Kampfgeschwader 76

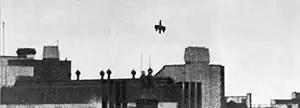
Feldwebel Robert Zehbe's Dornier falling on Victoria Station after being rammed by Holmes.

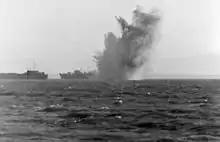
German air attack on Anzio landings, 22 January 1944.

On 15 September 1940 KG 76 were part of an all-out attack on London that became known in the historiography of the Battle of Britain as the "Battle of Britain Day". The wing spearheaded the first major raid of the day. Major Alois Lindmayr "Gruppenkommandeur" of I./KG 76, led the entire formation. Lindmayr was an experienced combat veteran having won the Knight's Cross of the Iron Cross for his effective low-level attacks in France. III./KG 76 took off with 19 Do 17s. At the same time, to the north, I./KG 76 took off. Usually a "Gruppe" could field 27 bombers. After weeks of attrition, I./KG 76 could put up only eight Do 17s. The "Geschwader" had to field two "Gruppen" to do the work of one. Most of the Dorniers were in poor shape, worn down by intensive operations. The two groups rendezvoused at Amiens then proceeded to Cap Gris Nez to pick up their Messerschmitt Bf 109 escort. Heavy losses encouraged crews to seek innovative weapons for defence. One pilot, Feldwebel Rolf Heitsch, had his Dornier fitted with an infantry flame thrower in its tail. After take-off the formation broke up in cloud and was delayed for 10 minutes to allow reforming. Two bombers failed to do and returned to base—Heitsch was one of them. The second operation of the day was flown in the afternoon. 76 lost six bombers and another two damaged.